African Theatre (acting troupe)

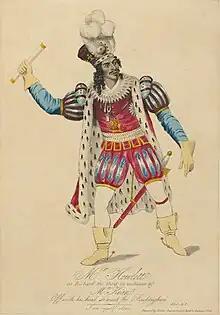

The Theater's leading actor, James Hewlett, is also the co-founder of the troupe who advocated for the hiring of more black actors. Prior to working full-time as a performer, Hewlett worked as a steward. Hewlett is the first African-American Shakespearean actor. Before co-founding, he was known to be a regular visitor and entertainer at Brown's backyard poetry functions, which are the known origins of The African Theater. Since Brown could not pay Hewlett a full salary, Hewlett continued working as a steward while performing. His last performance at the African Theater took place in 1824 prior to its close before being sold. The play was a solo, performed as a benefit in support of Greece during their war of independence from Turkey.